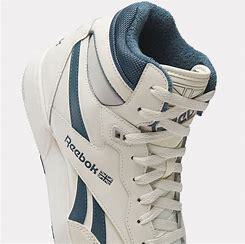
Brand: Reebok
Model: BB 4000 Ii